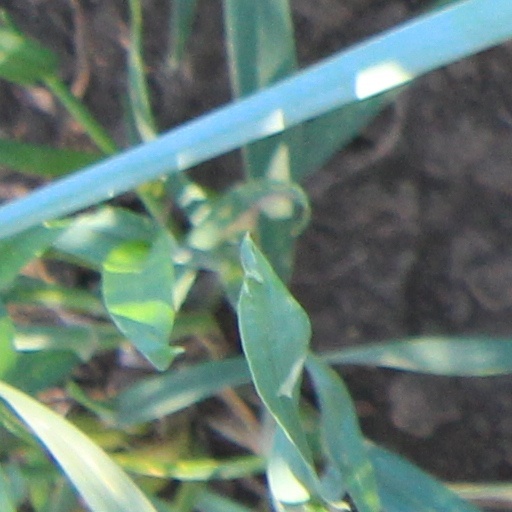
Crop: wheat